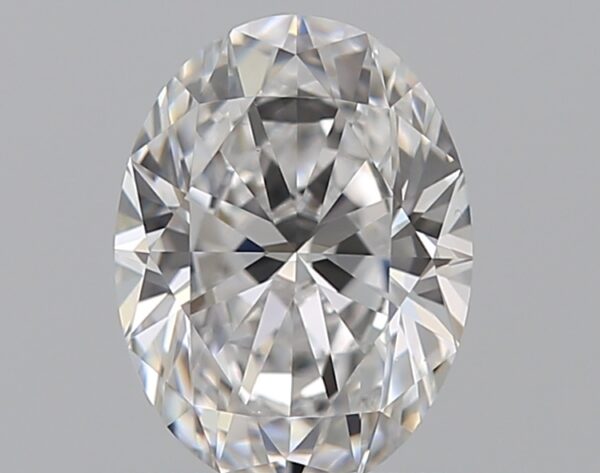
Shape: oval
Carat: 0.71
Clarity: VS1
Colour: D
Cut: EX
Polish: EX
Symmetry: VG
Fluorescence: N
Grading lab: GIA
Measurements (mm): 6.81 x 5.08 x 3.1